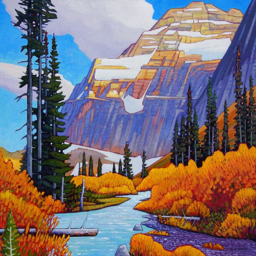
a collection of paintings by person .